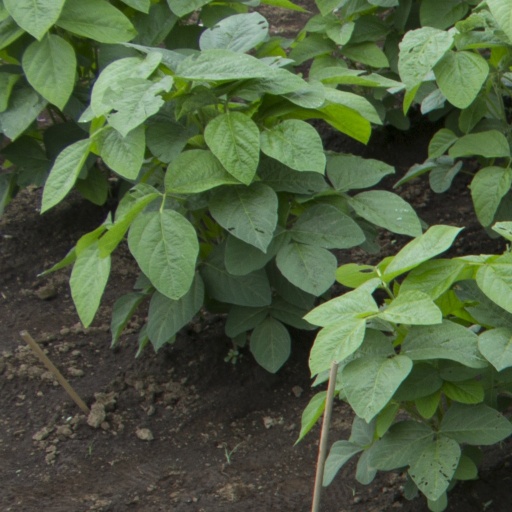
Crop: soybean